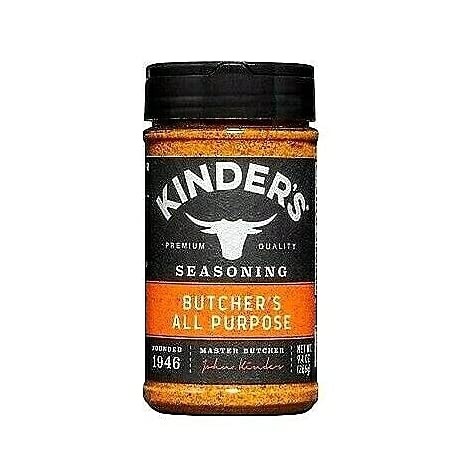
Item Name: Compatible with Kinder's Premium Quality Seasoning Butcher's All Purpose Net Wt 9.4 OZ
Bullet Point 1: Organic & NON GMO
Bullet Point 2: Premium Quality
Bullet Point 3: Allergen information: soy_free
Bullet Point 4: Flavor name: Butchers All Purpose
Value: 1.0
Unit: Count

Price: 8.685